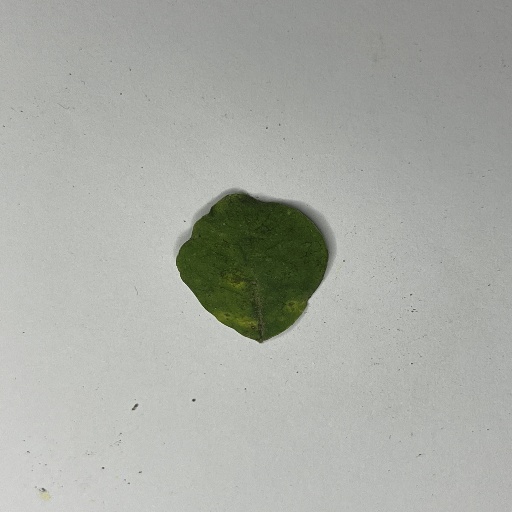
Species: Sojina
Leaf condition: Bacterial Spot